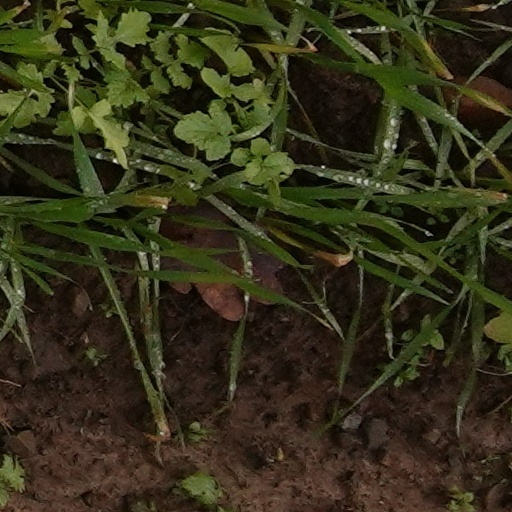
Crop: wheat